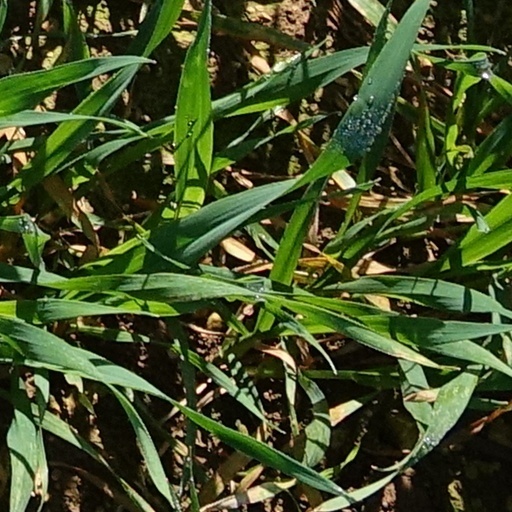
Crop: wheat